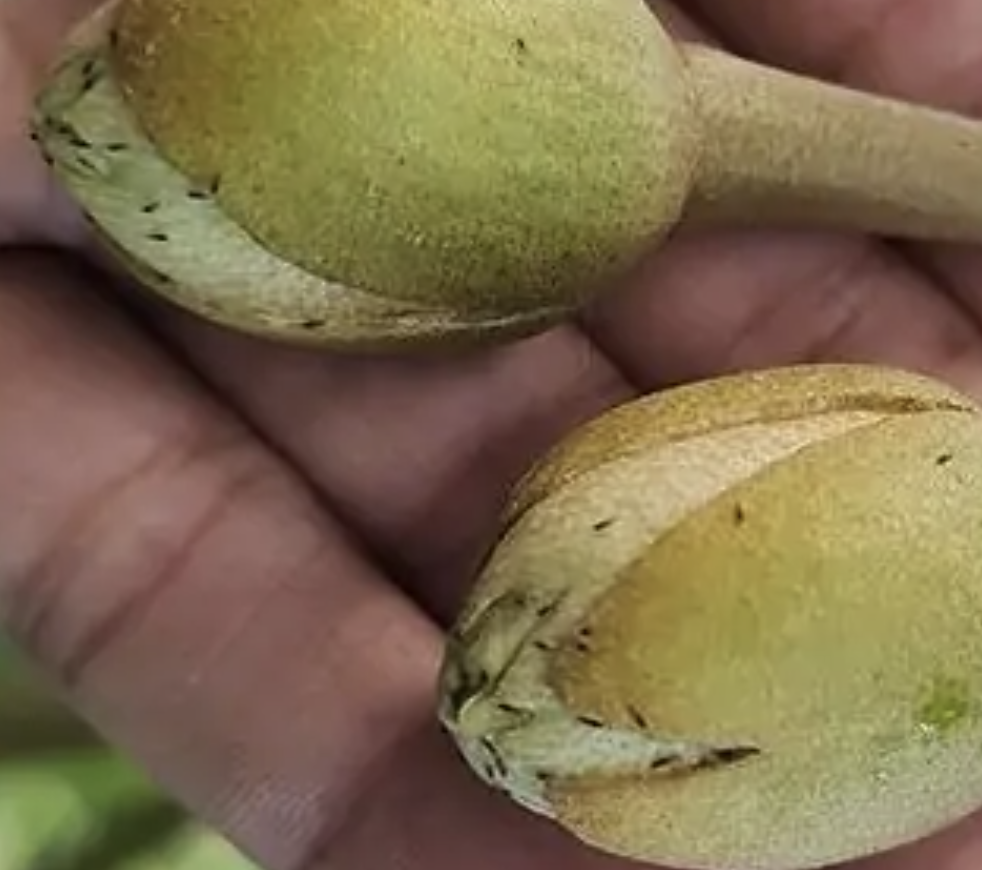
Label: thrips_disease